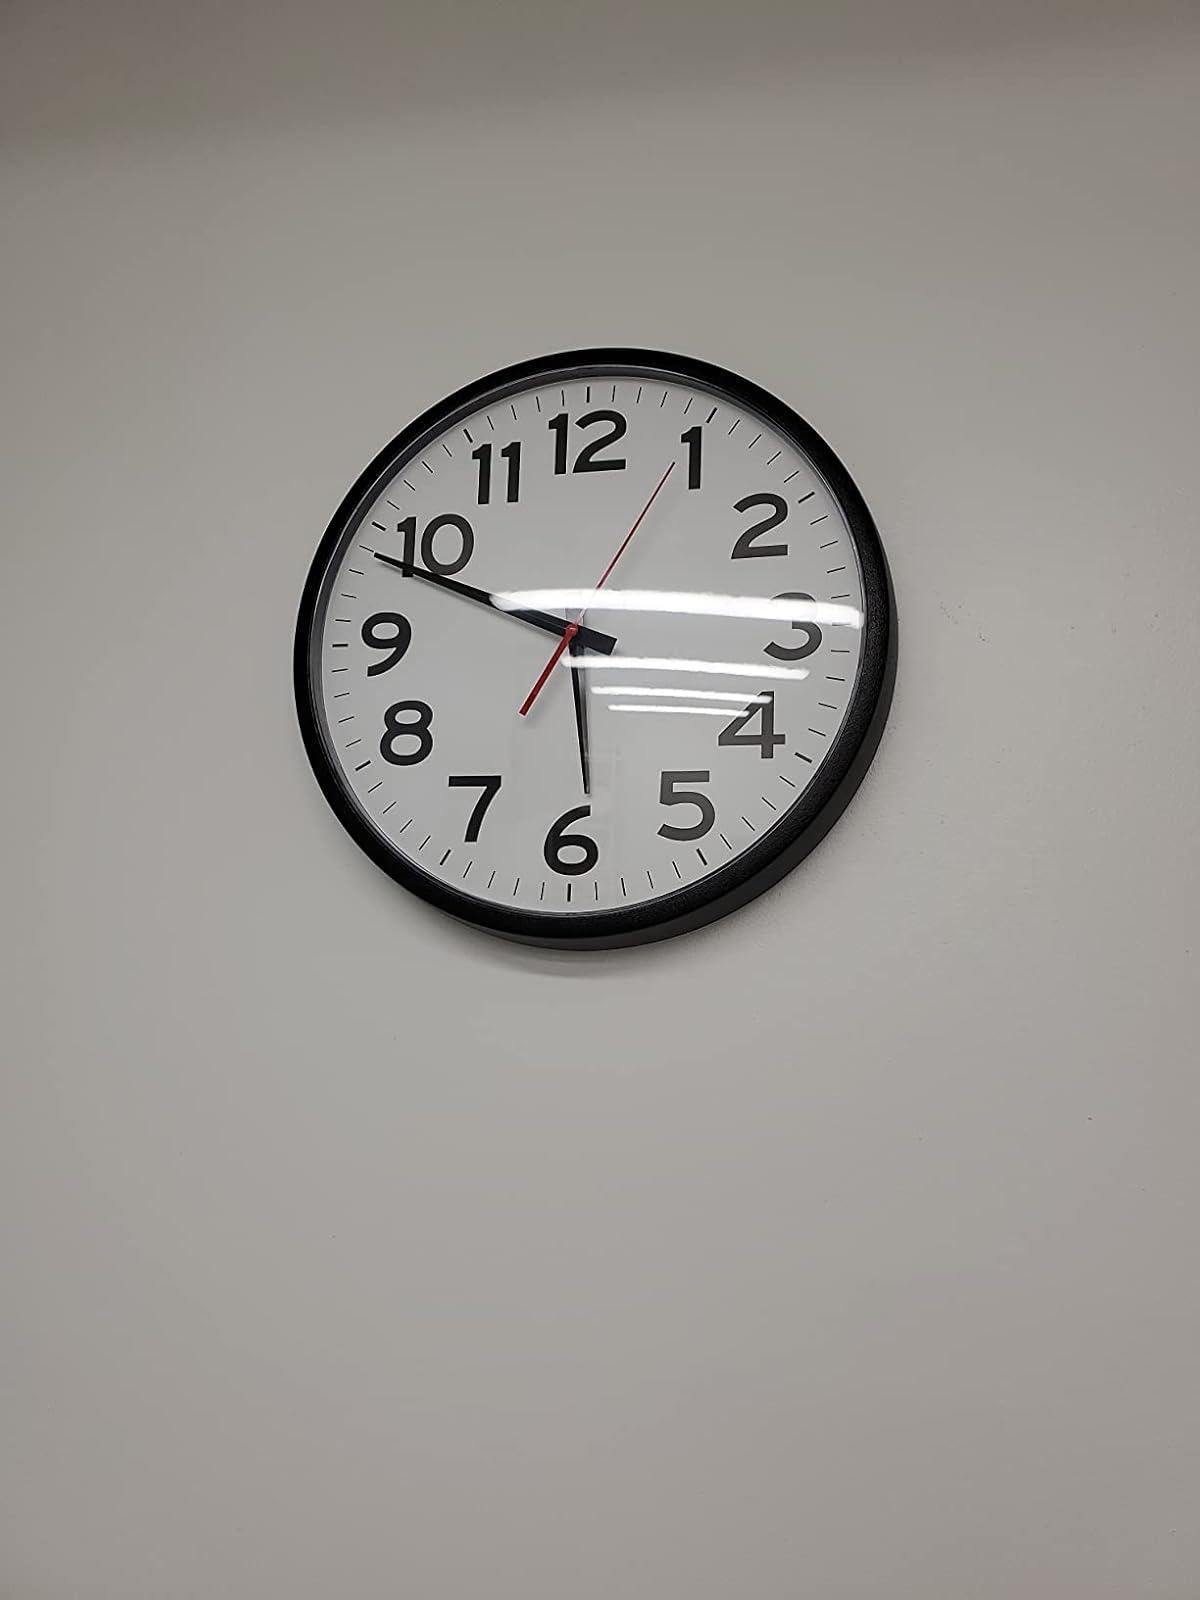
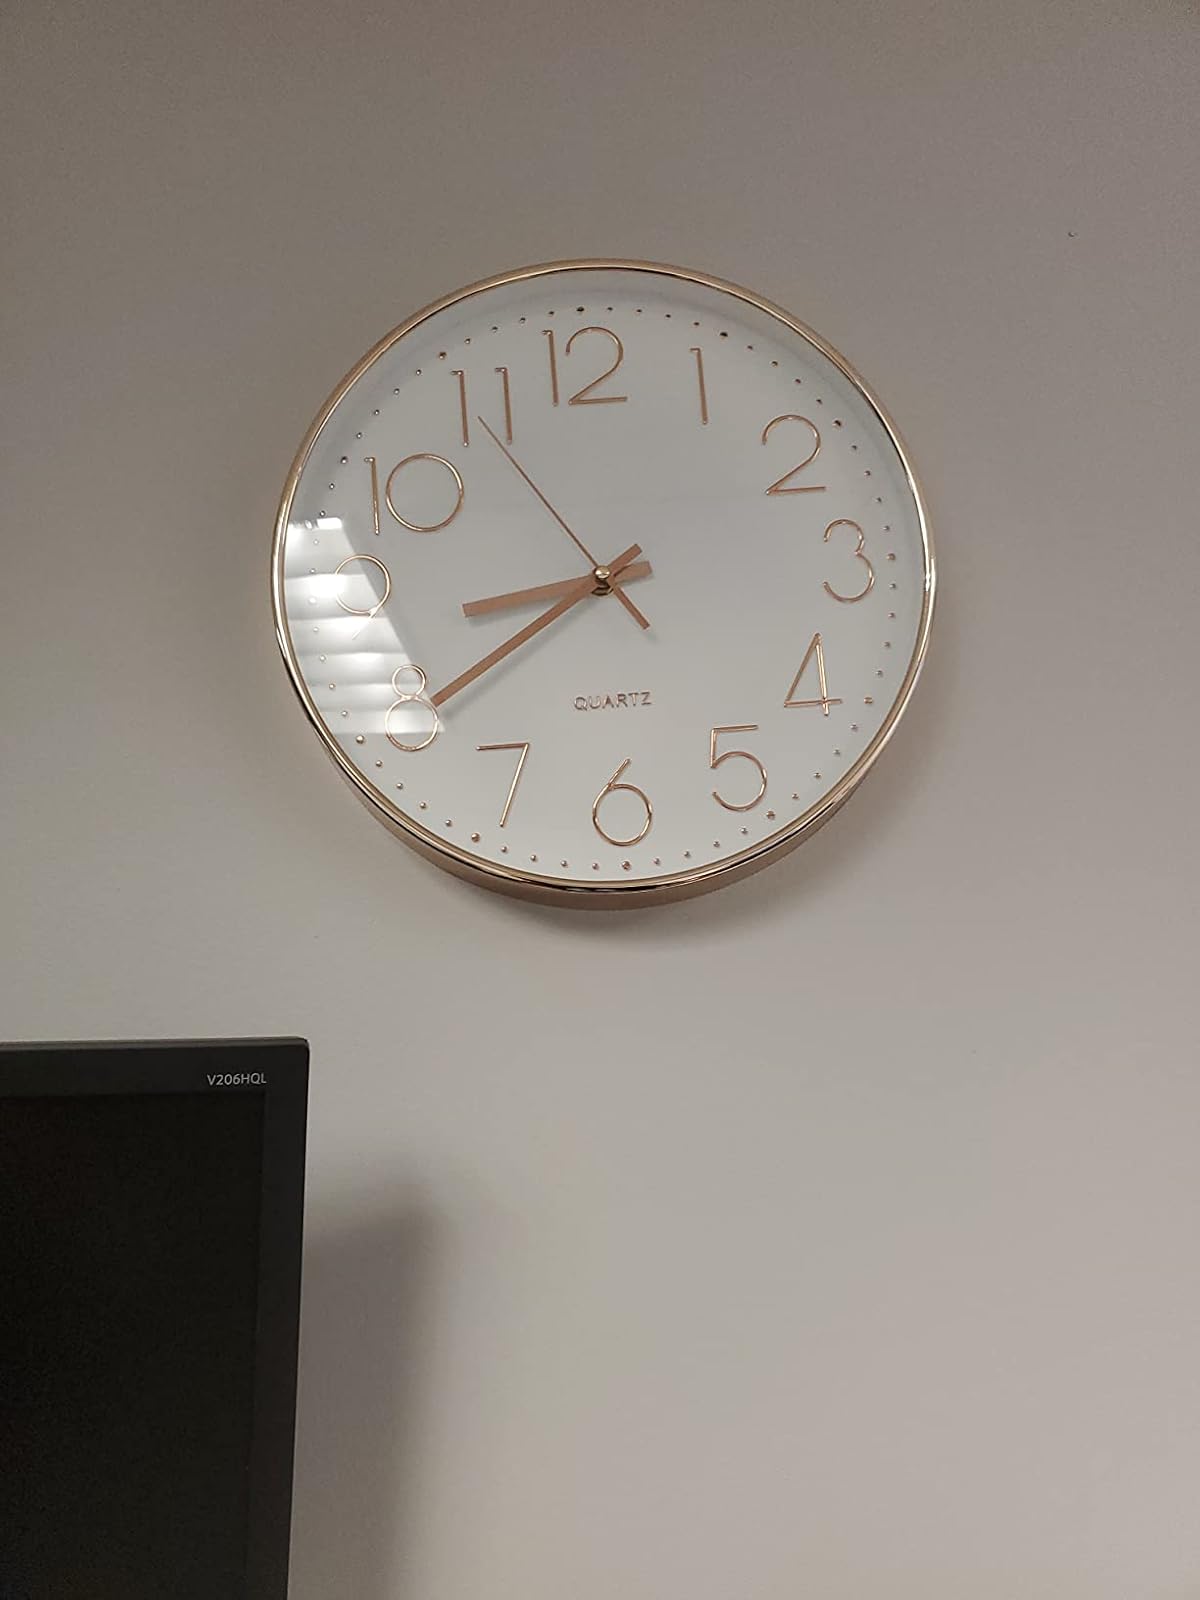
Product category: clock
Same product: no